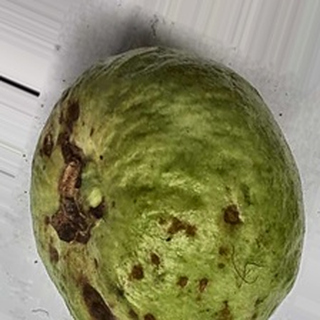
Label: guava_anthracnose